Percolate (clubbing brand)

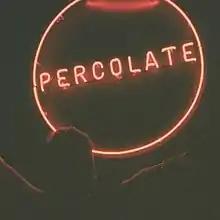
Photograph from an early event

Notable festival appearances include Gottwood, Love International (formerly Garden Festival) & Lovebox Festival. Percolate's 2016 Spring Series also included events in Manchester & Amsterdam. In addition, a collaboration with Ibiza's Zoo Project will see shows in Barcelona during Sonar week and a September Ibiza date.